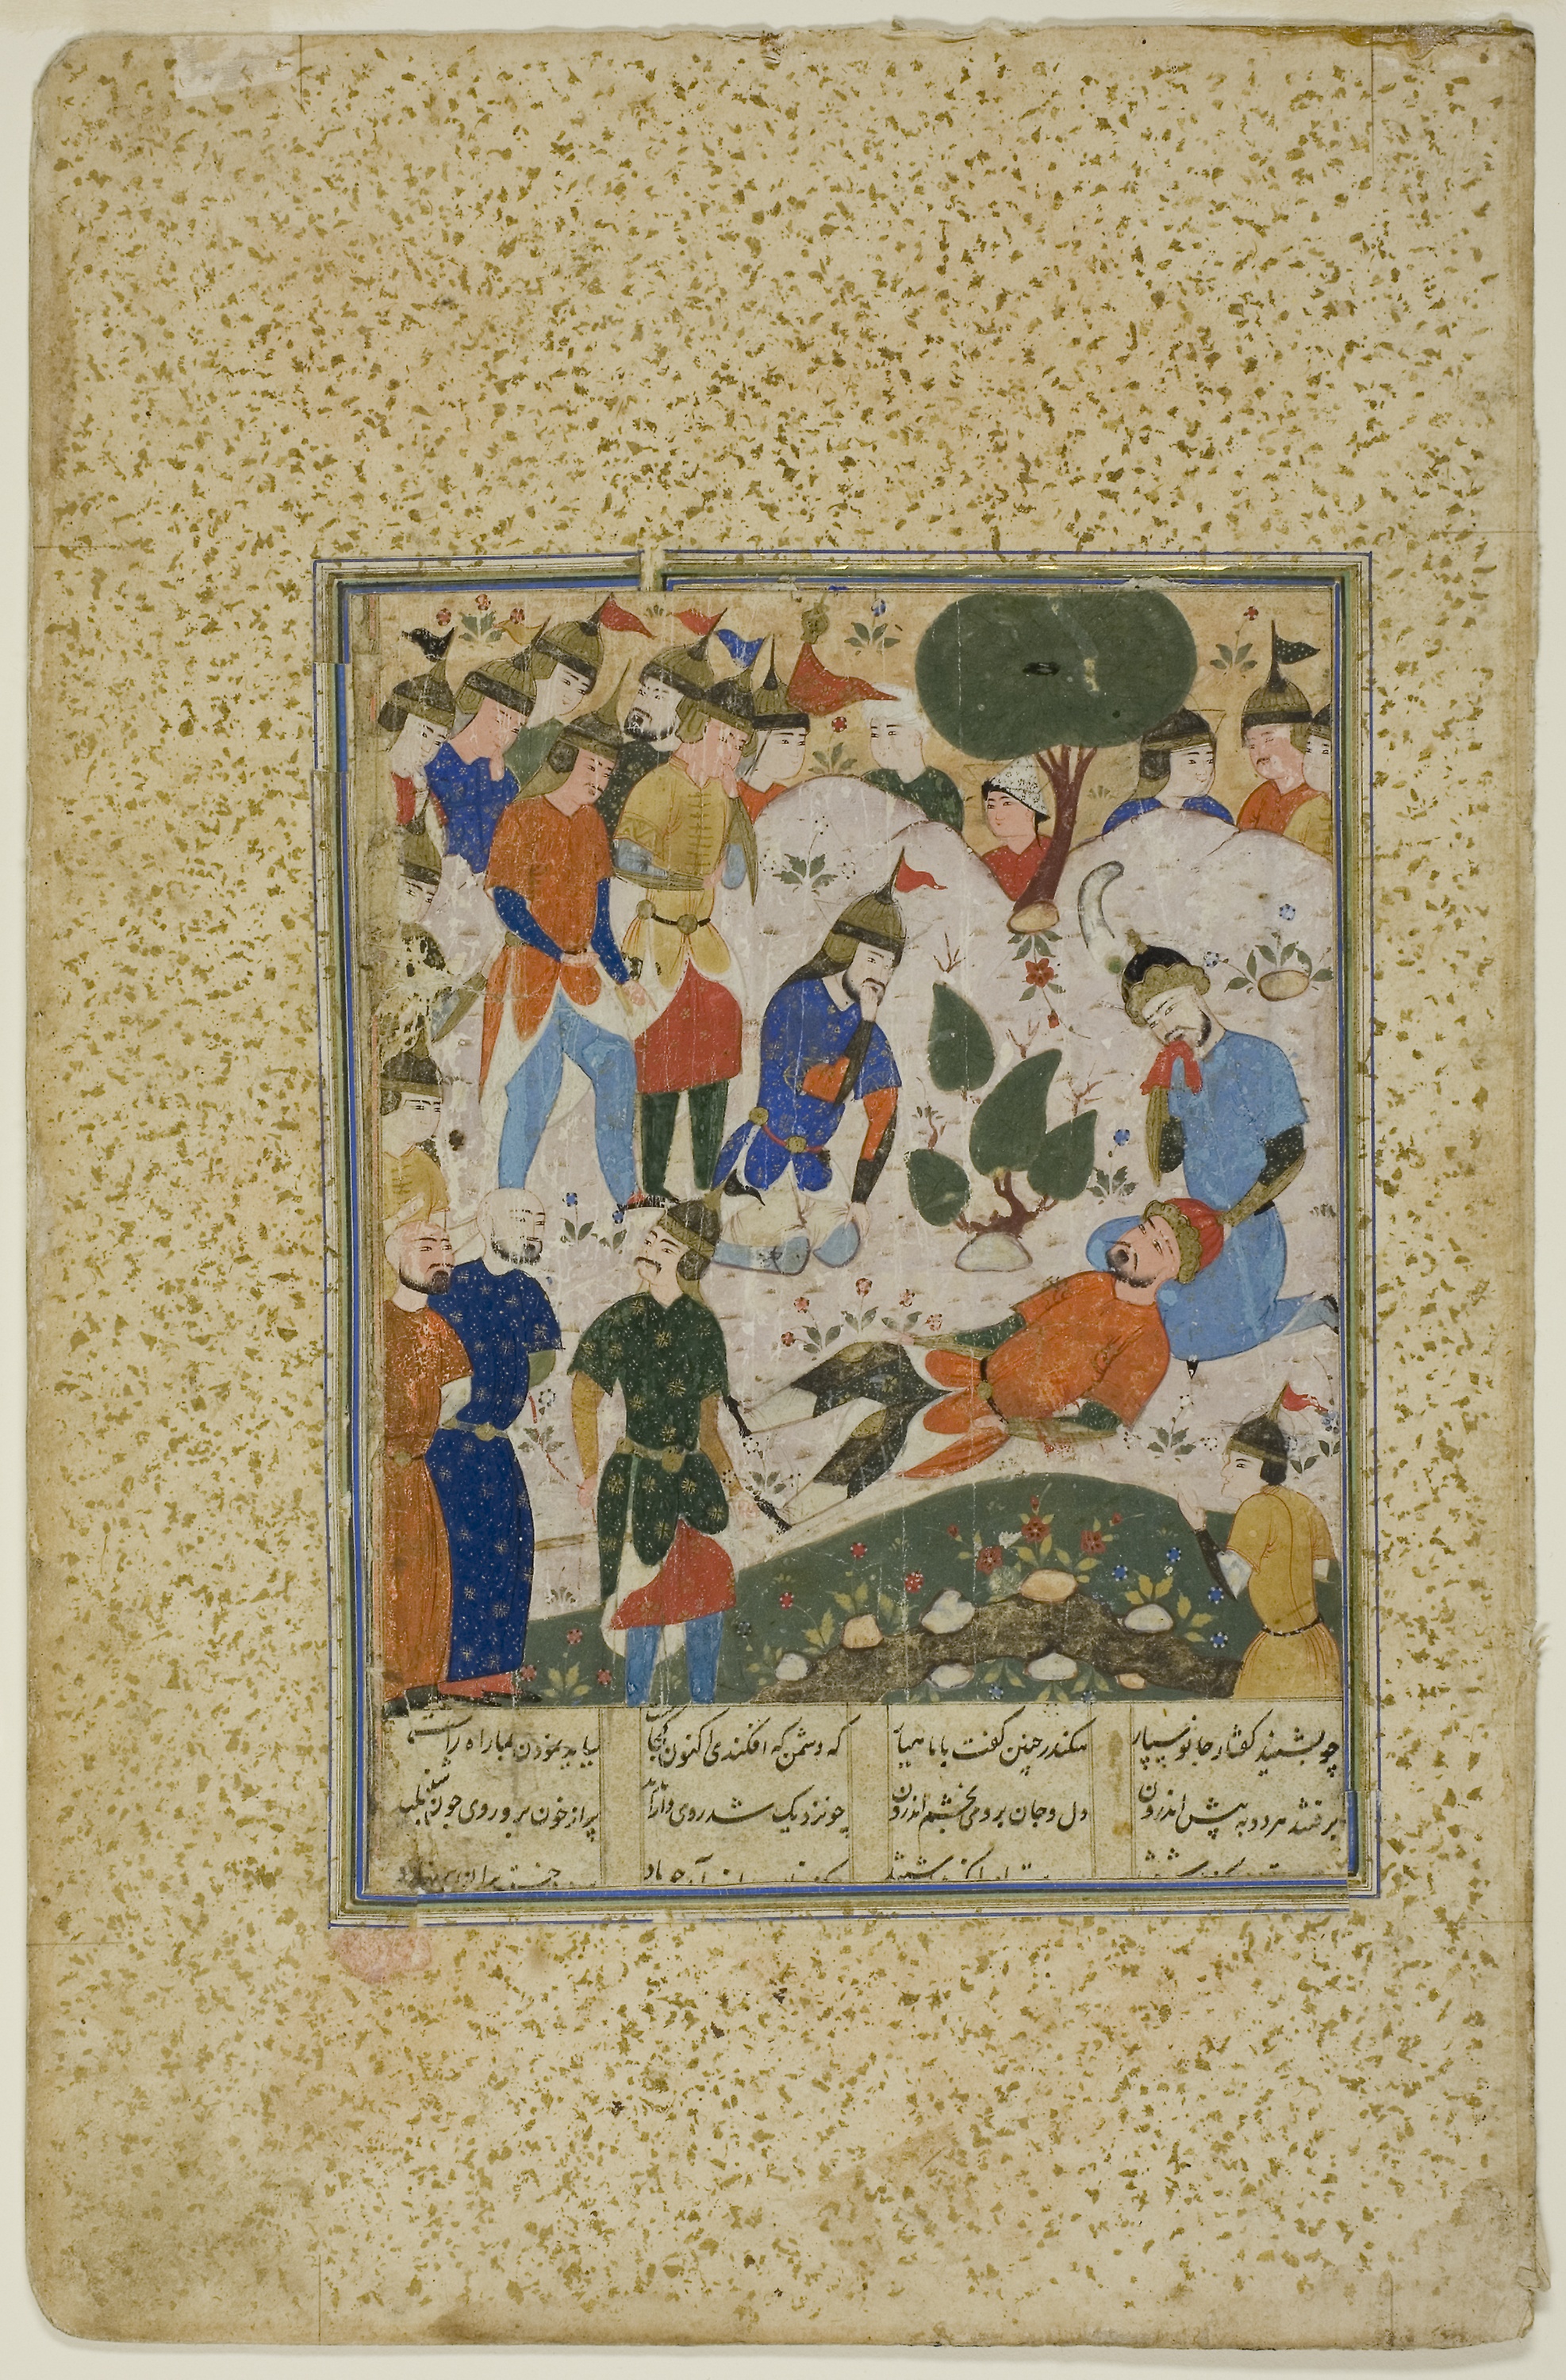
art, miniature, font